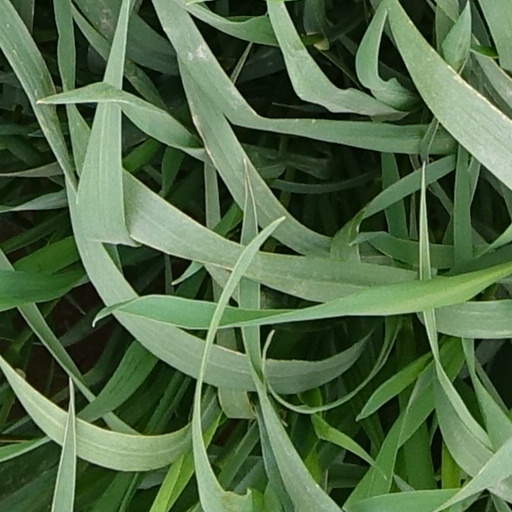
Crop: wheat